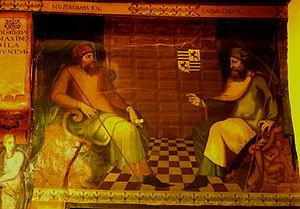
Les Juges de Castille sont deux personnages légendaires du comté de Castille que les Castillans ont élus comme juges propres pour résoudre leurs litiges en évitant de se rendre à la cour du royaume de León. Les Castillans hésitaient à aller exposer leurs conflits à León, à cause de l'éloignement de cette ville et de la complexité du texte légal en vigueur, le Liber Iudiciorum.